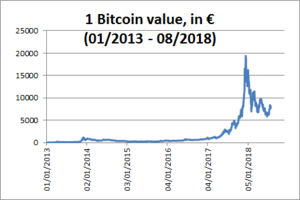
Graphique présentant la valeur en euros d'un Bitcoin depuis 2013. (le graphique pourra être mis à jour par quiconque).
Une blockchain, ou chaîne de blocs, est une technologie de stockage et de transmission d'informations sans organe de contrôle. Techniquement, il s'agit d'une base de données distribuée dont les informations envoyées par les utilisateurs et les liens internes à la base sont vérifiés et groupés à intervalles de temps réguliers en blocs, formant ainsi une chaîne. L'ensemble est sécurisé par cryptographie. Par extension, une chaîne de blocs est une base de données distribuée qui gère une liste d'enregistrements protégés contre la falsification ou la modification par les nœuds de stockage ; c'est donc un registre distribué et sécurisé de toutes les transactions effectuées depuis le démarrage du système réparti.
Le Bitcoin est une cryptomonnaie autrement appelée monnaie cryptographique. Dans le cas de la dénomination unitaire, on l'écrit « bitcoin » et, dans le cas du système de paiement pair-à-pair on l'écrit « Bitcoin ». L'idée fut présentée pour la première fois en novembre 2008 par une personne, ou un groupe de personnes, sous le pseudonyme de Satoshi Nakamoto. Le code source de l'implémentation de référence fut quant à lui publié en 2009.